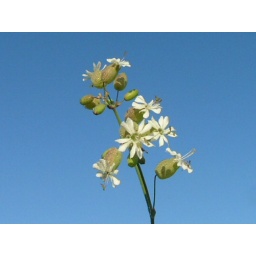
Bladder campion blooms held up against the sky after removal from plant